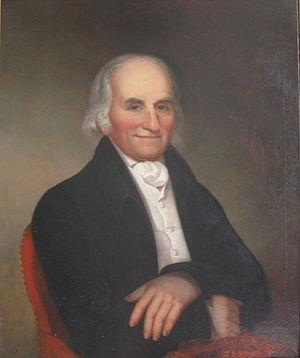
Sarah Miriam Peale, née le 19 mai 1800 à Philadelphie et morte le 4 février 1885 dans la même ville, est une peintre américaine de portraits et de nature morte.